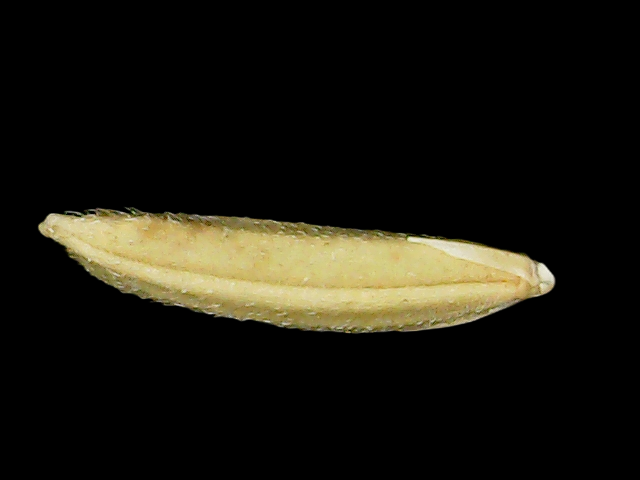
Rice variety: Binadhan20